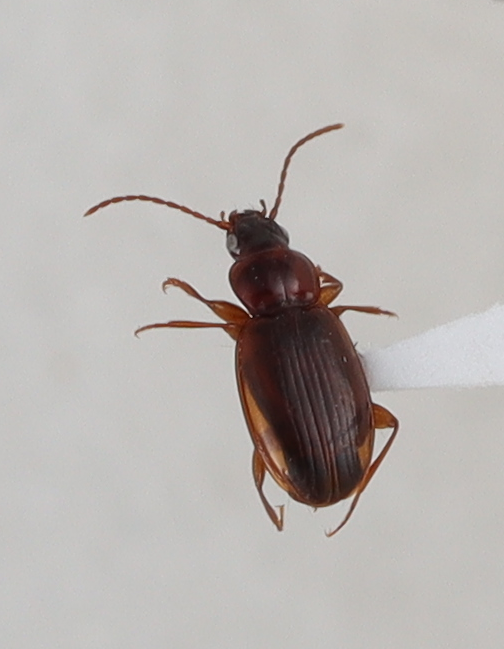
Scientific name: Trechus obtusus
Plot: 14
Trap: E
Collected: 20210810